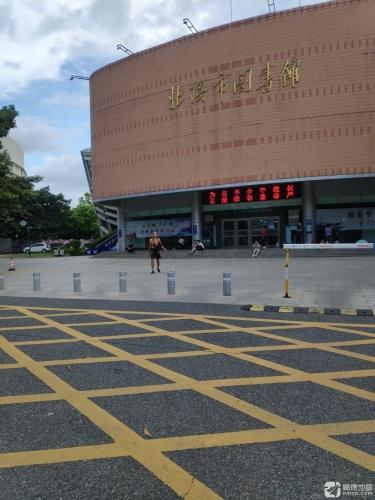
地标名称：北海市图书馆
所在城市：北海市·海城区